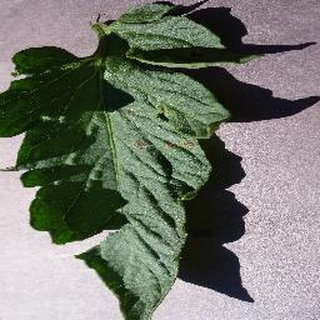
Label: tomato_early_blight